Inner cell mass

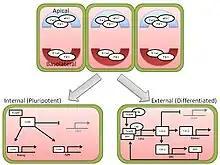
Early embryo apical and basolateral polarization is established at the 8-16 cell stage following compaction. This initial difference in environment strengthens a transcriptional feedback loop in either an internal or external direction. Inside cells express high levels of "Oct4" which maintains pluripotency and suppresses "Cdx2". Outside cells express high levels of "Cdx2" which causes TE differentiation and suppresses "Oct4".

Together these transcription factors function in a positive feedback loop that strengthens the ICM to TE cellular allocation. Initial polarization of blastomeres occurs at the 8-16 cell stage. An apical-basolateral polarity is visible through the visualization of apical markers such as Par3, Par6, and aPKC as well as the basal marker E-Cadherin. The establishment of such a polarity during compaction is thought to generate an environmental identity for inside and outside cells of the embryo. Consequently, stochastic expression of the above transcription factors is amplified into a feedback loop that specifies outside cells to a TE fate and inside cells to an ICM fate. In the model, an apical environment turns on "Cdx2", which upregulates its own expression through a downstream transcription factor, Elf5. In concert with a third transcription factor, Eomes, these genes act to suppress pluripotency genes like "Oct4" and "Nanog" in the outside cells. Thus, TE becomes specified and differentiates. Inside cells, however, do not turn on the "Cdx2" gene, and express high levels of "Oct4", "Nanog", and "Sox2". These genes suppress "Cdx2" and the inside cells maintain pluripotency generate the ICM and eventually the rest of the embryo proper.